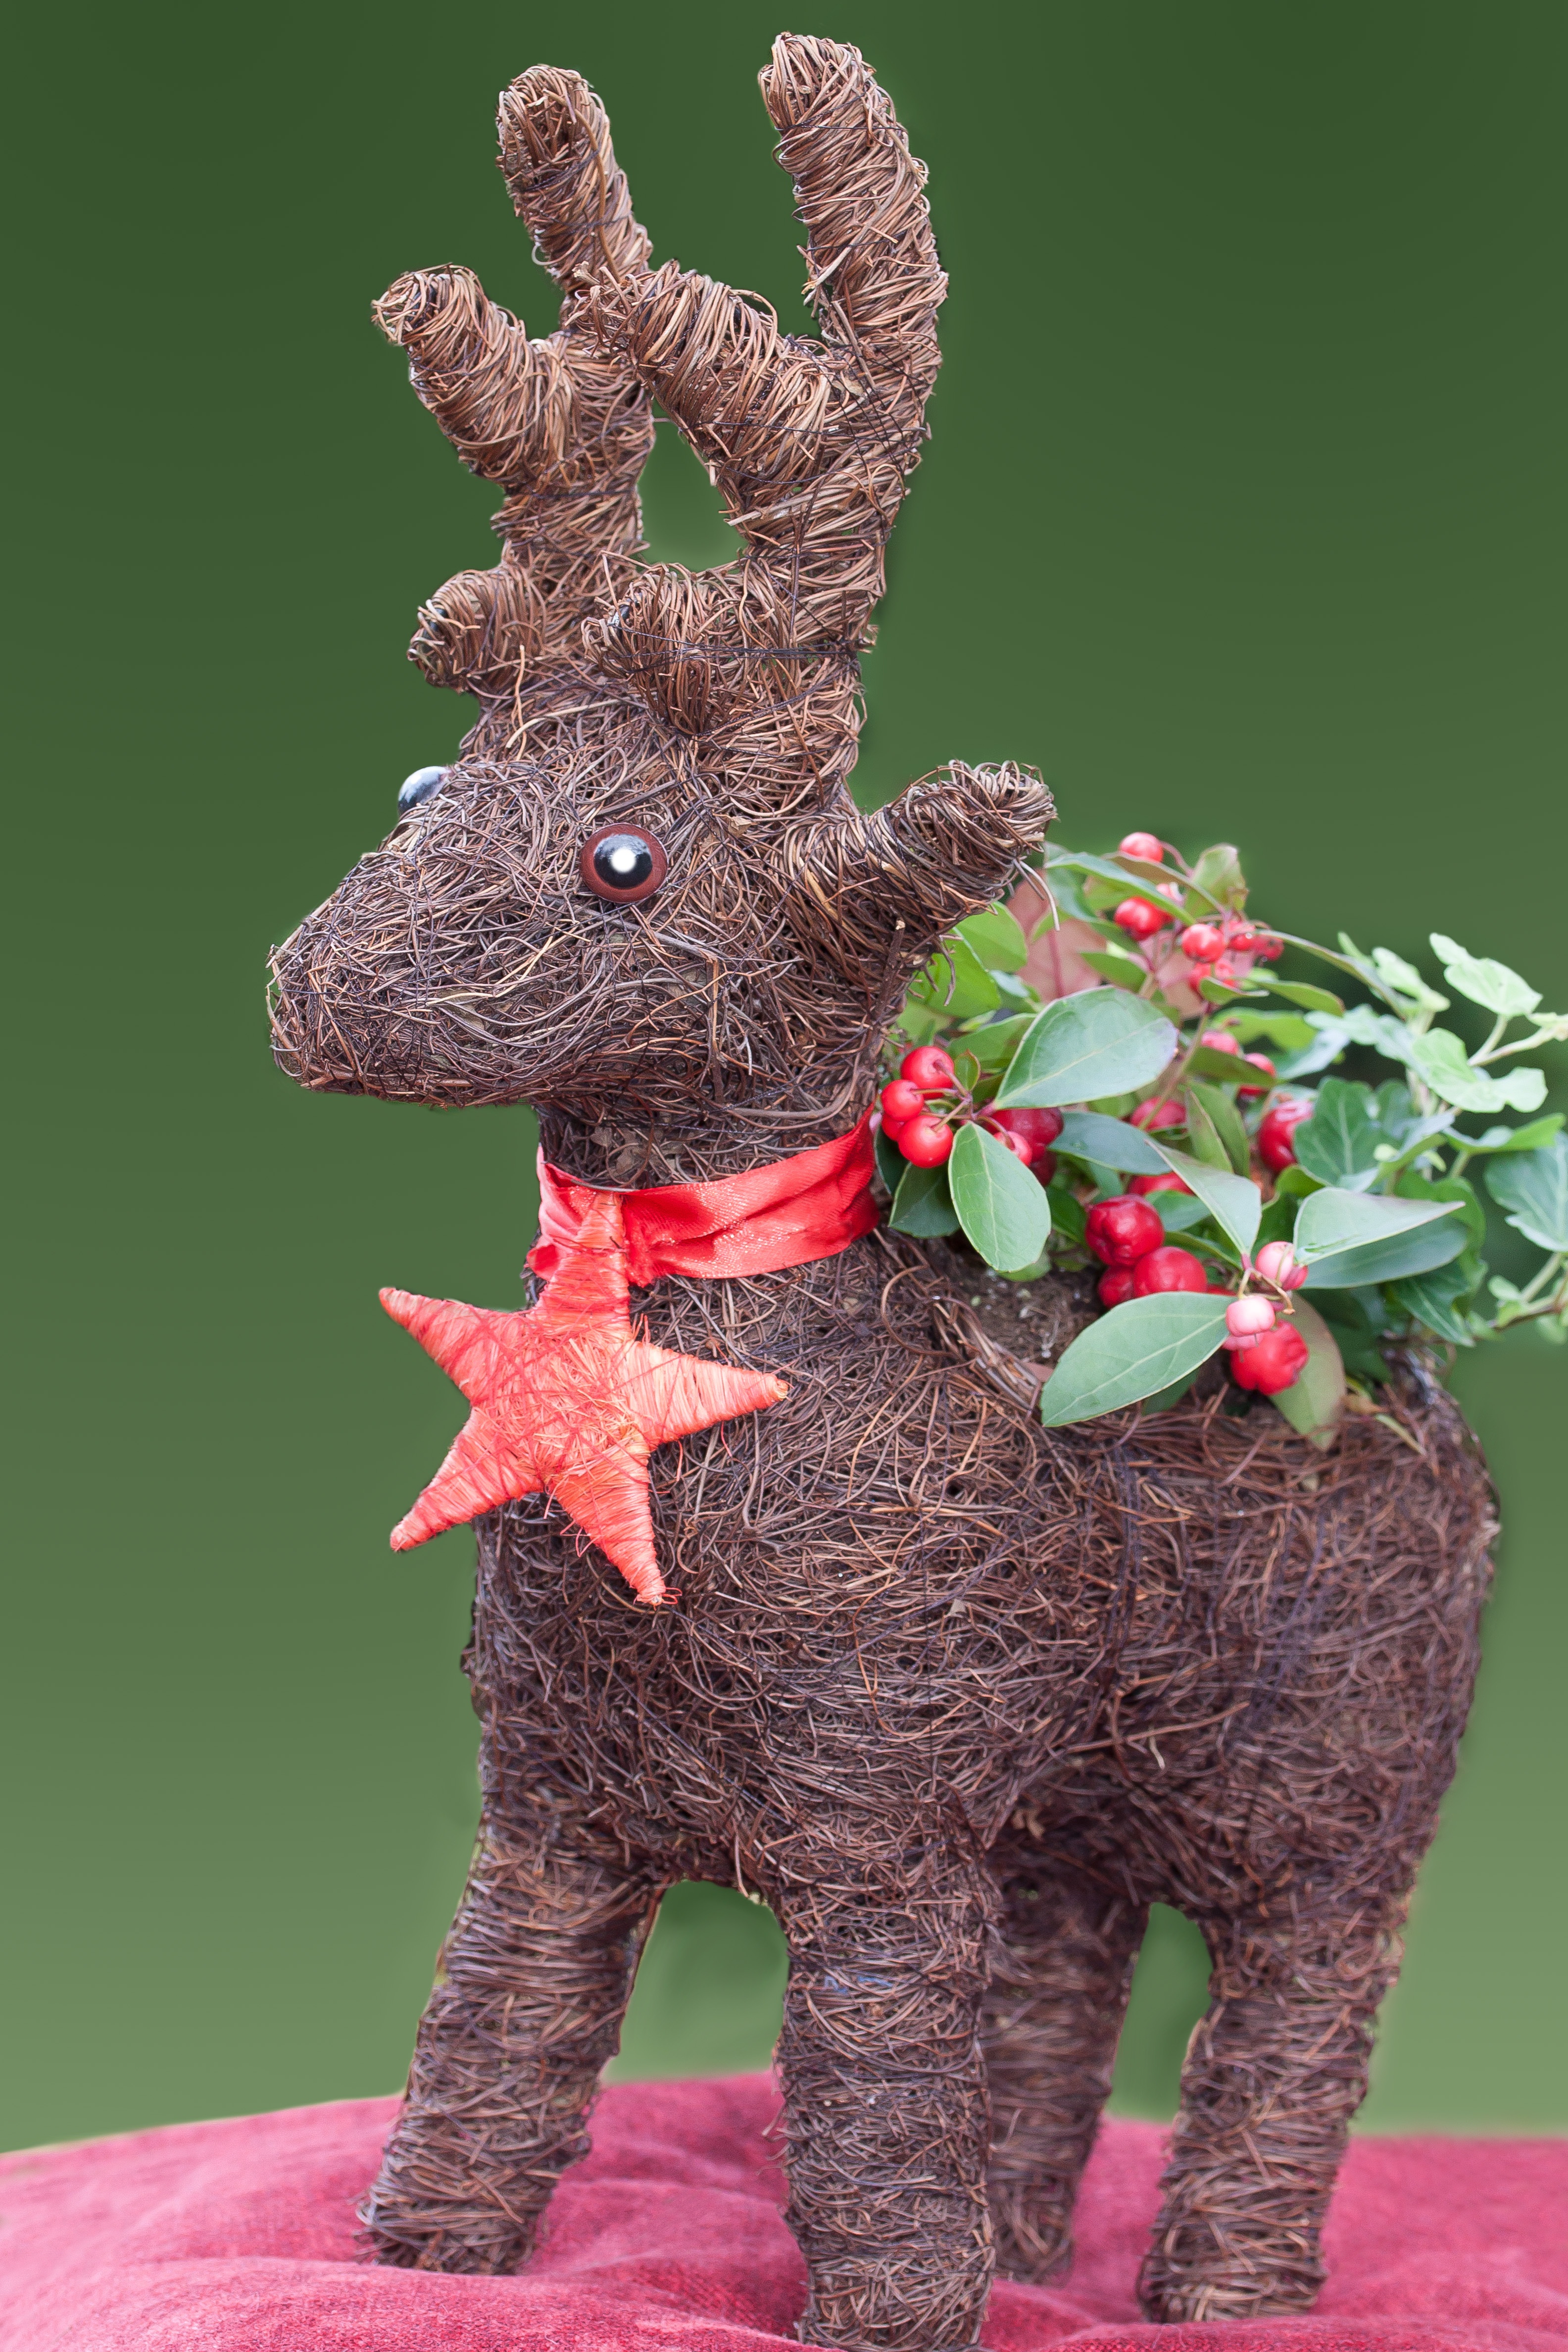
star, deer, decoration, red, romantic, christmas, toy, map, rabbit, necklace, arrangement, advent, christmas time, textile, art, branches, reindeer, loving, artificial, greeting card, woven, christmas decorations, christmas card, hand labor, ren, button eyes, christmas greeting, stuffed toy, animal shape